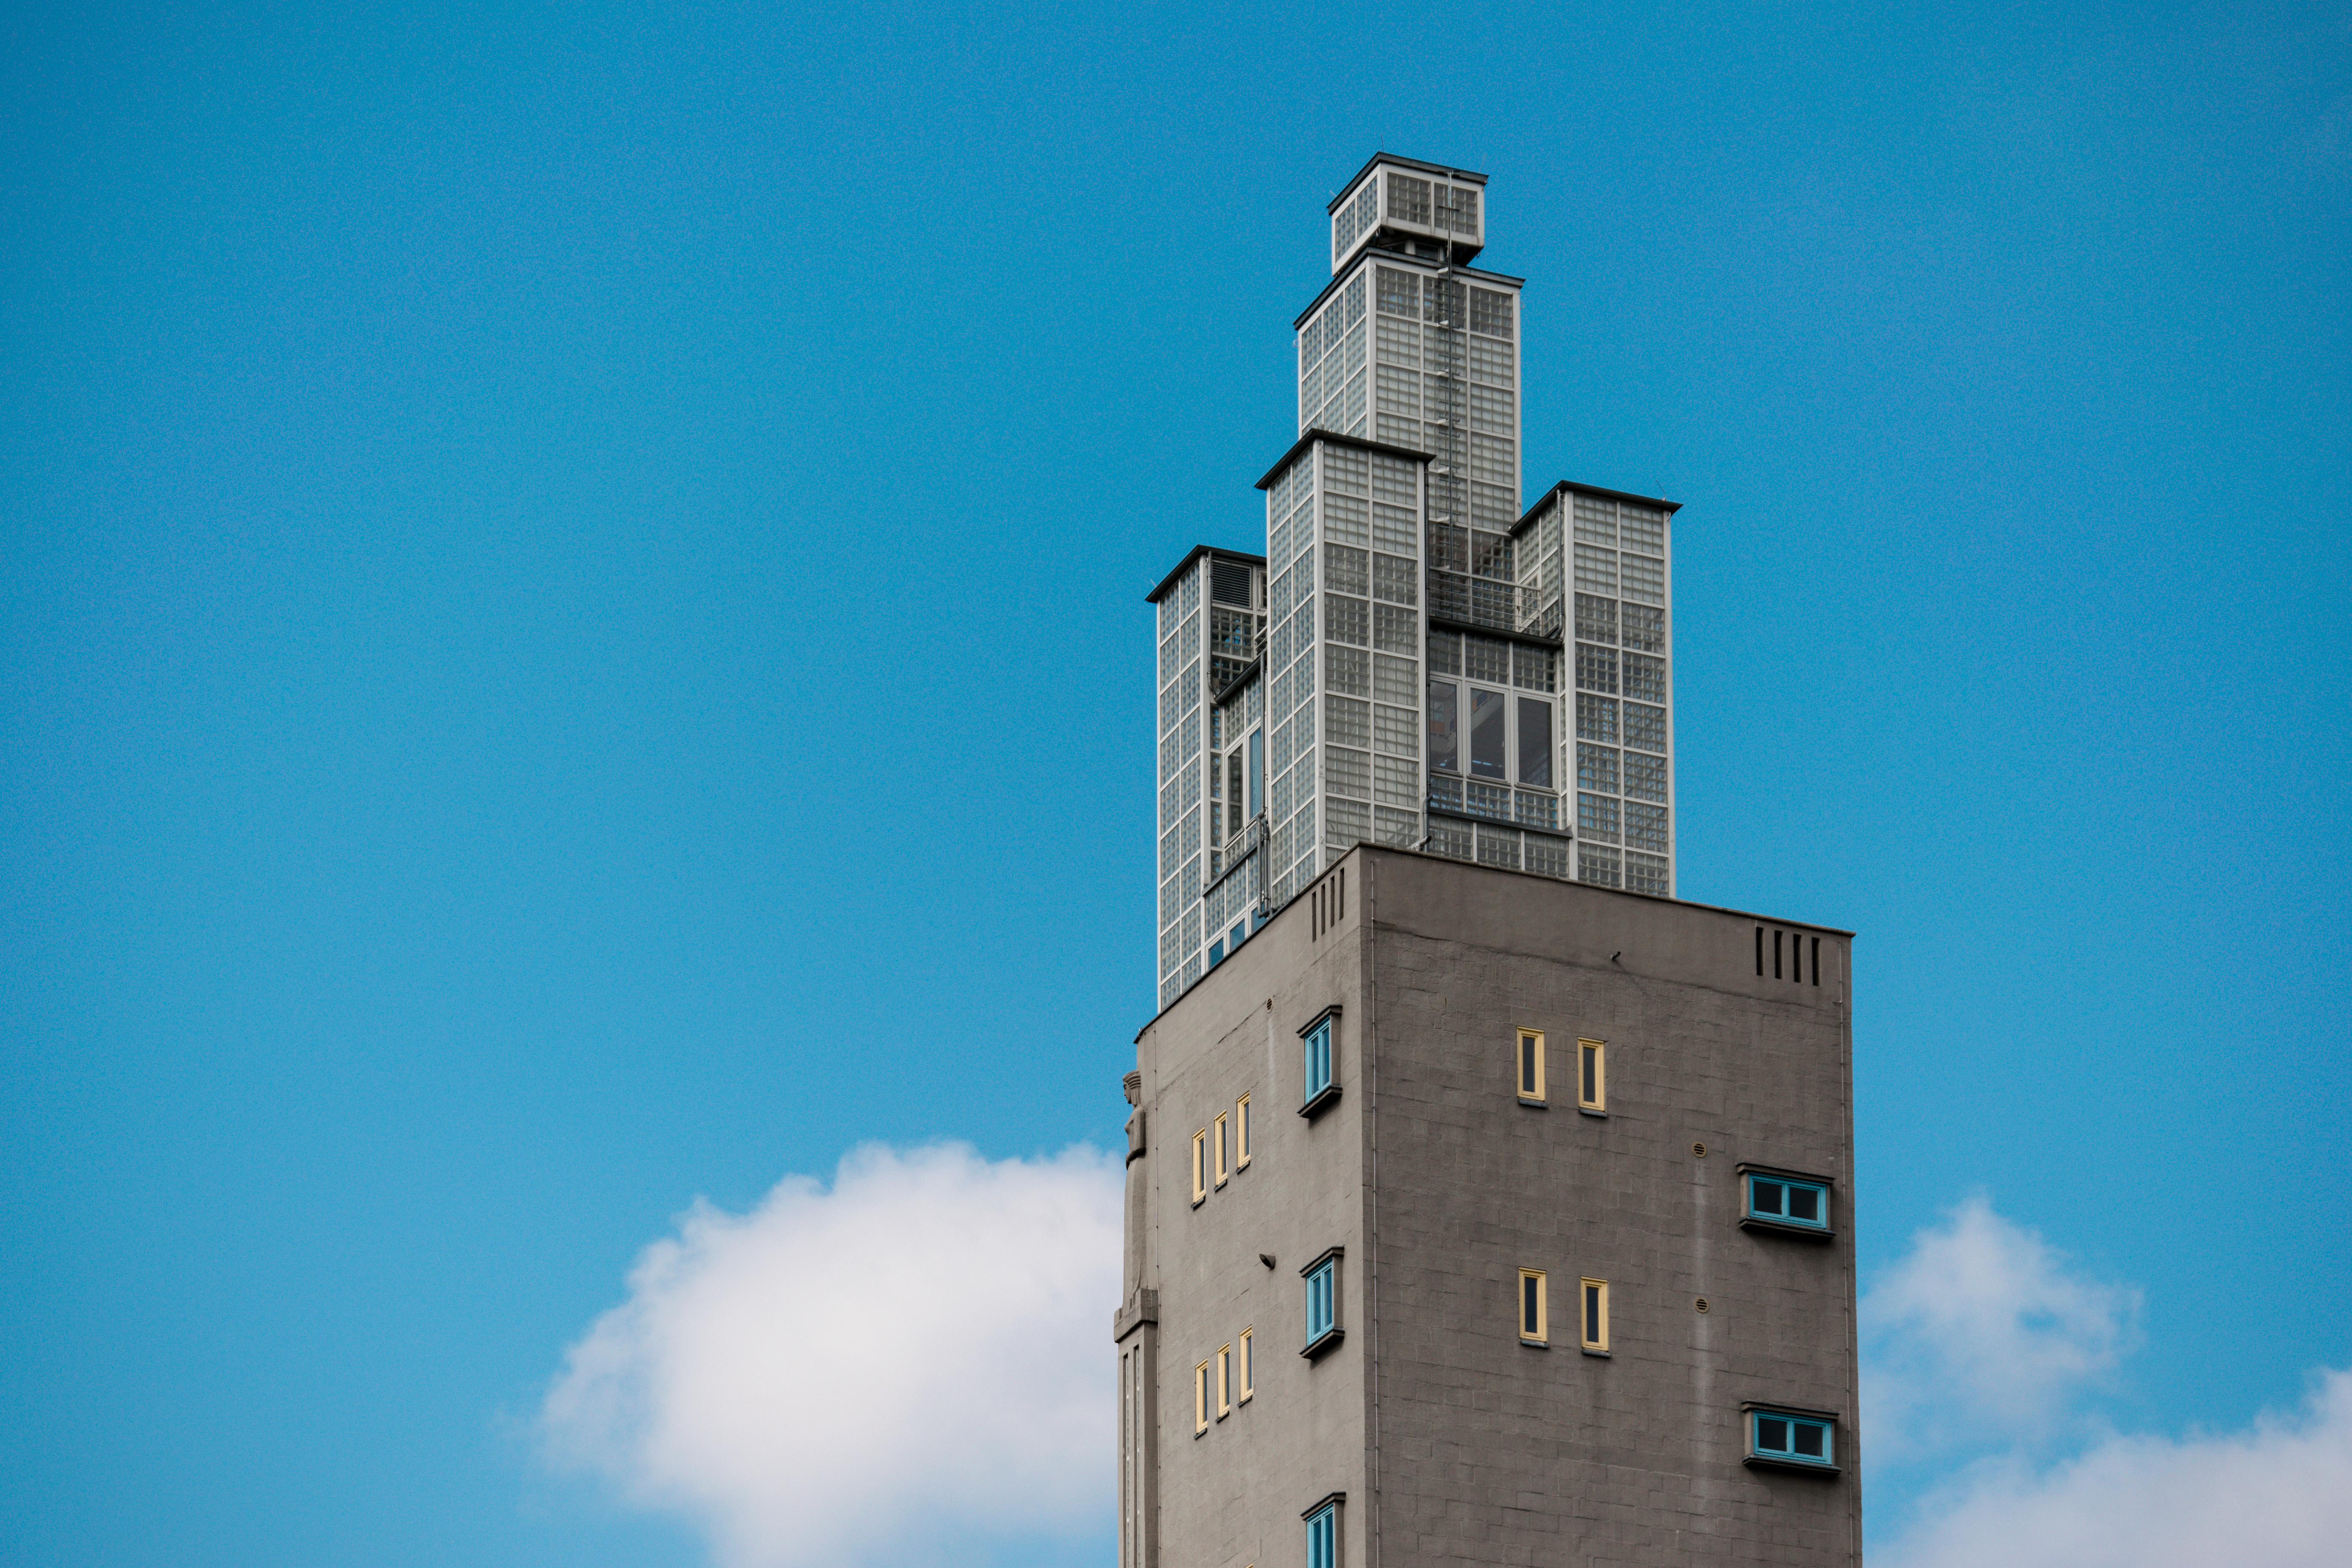
architecture, sky, building, skyscraper, urban, reflection, tower, landmark, blue, tower block, bell tower, steeple, control tower